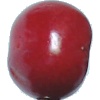
Label: Cherry 2